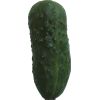
Label: Cucumber 1